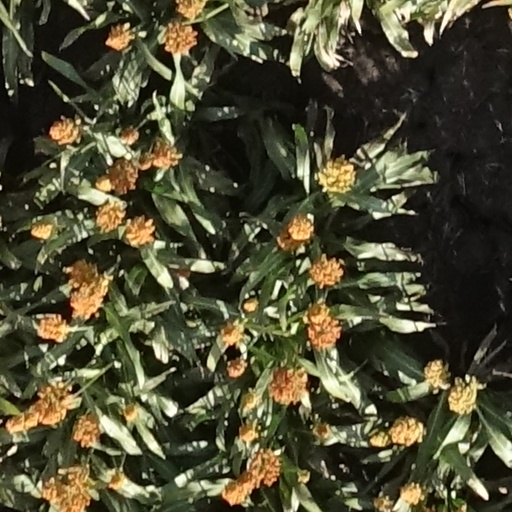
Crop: sorghum